Griffin

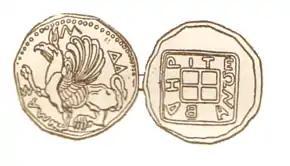
Griffin depicted on obverse side of coin.

The derivation of this word remains uncertain. It could be related to the Greek word (grypos), meaning 'curved', or 'hooked'. Greek (gryph) from 'hook-nosed' is suggested.